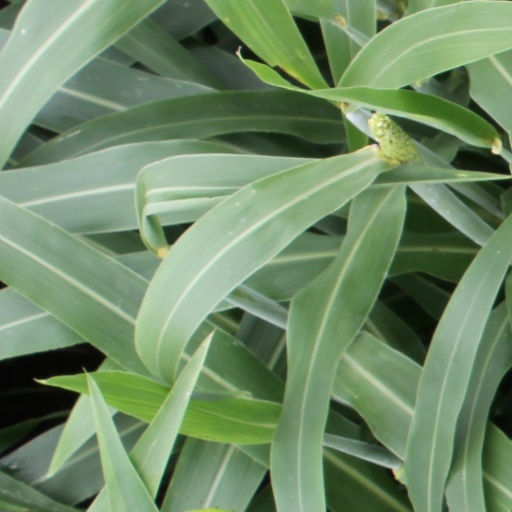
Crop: sorghum